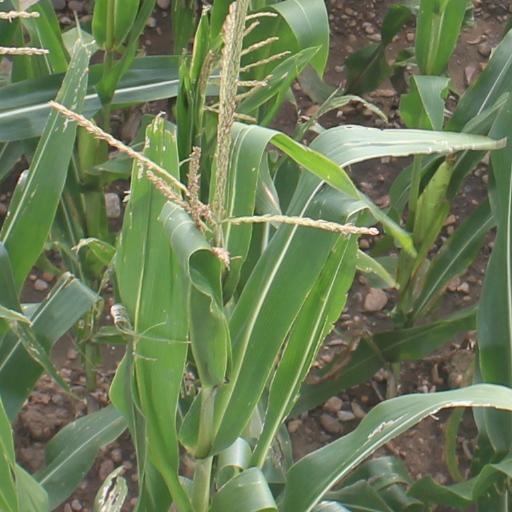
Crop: maize; corn